Battle of Sepeia

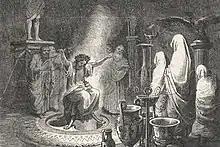
The Oracle of Delphi Entranced

Herodotus believes Cleomenes intended to camp his forces there, however when the king presented a sacrifice to the Erasinos River he received bad omens. Rather uncharacteristically, Cleomenes obeyed the signs of the River God proclaiming: "“I admire the God of the River for refusing to betray his countrymen. But the Argives will not get away that easily”" and left. Cleomenes then retreated South and marched his Spartan forces East of Thyrea to Sicyon.